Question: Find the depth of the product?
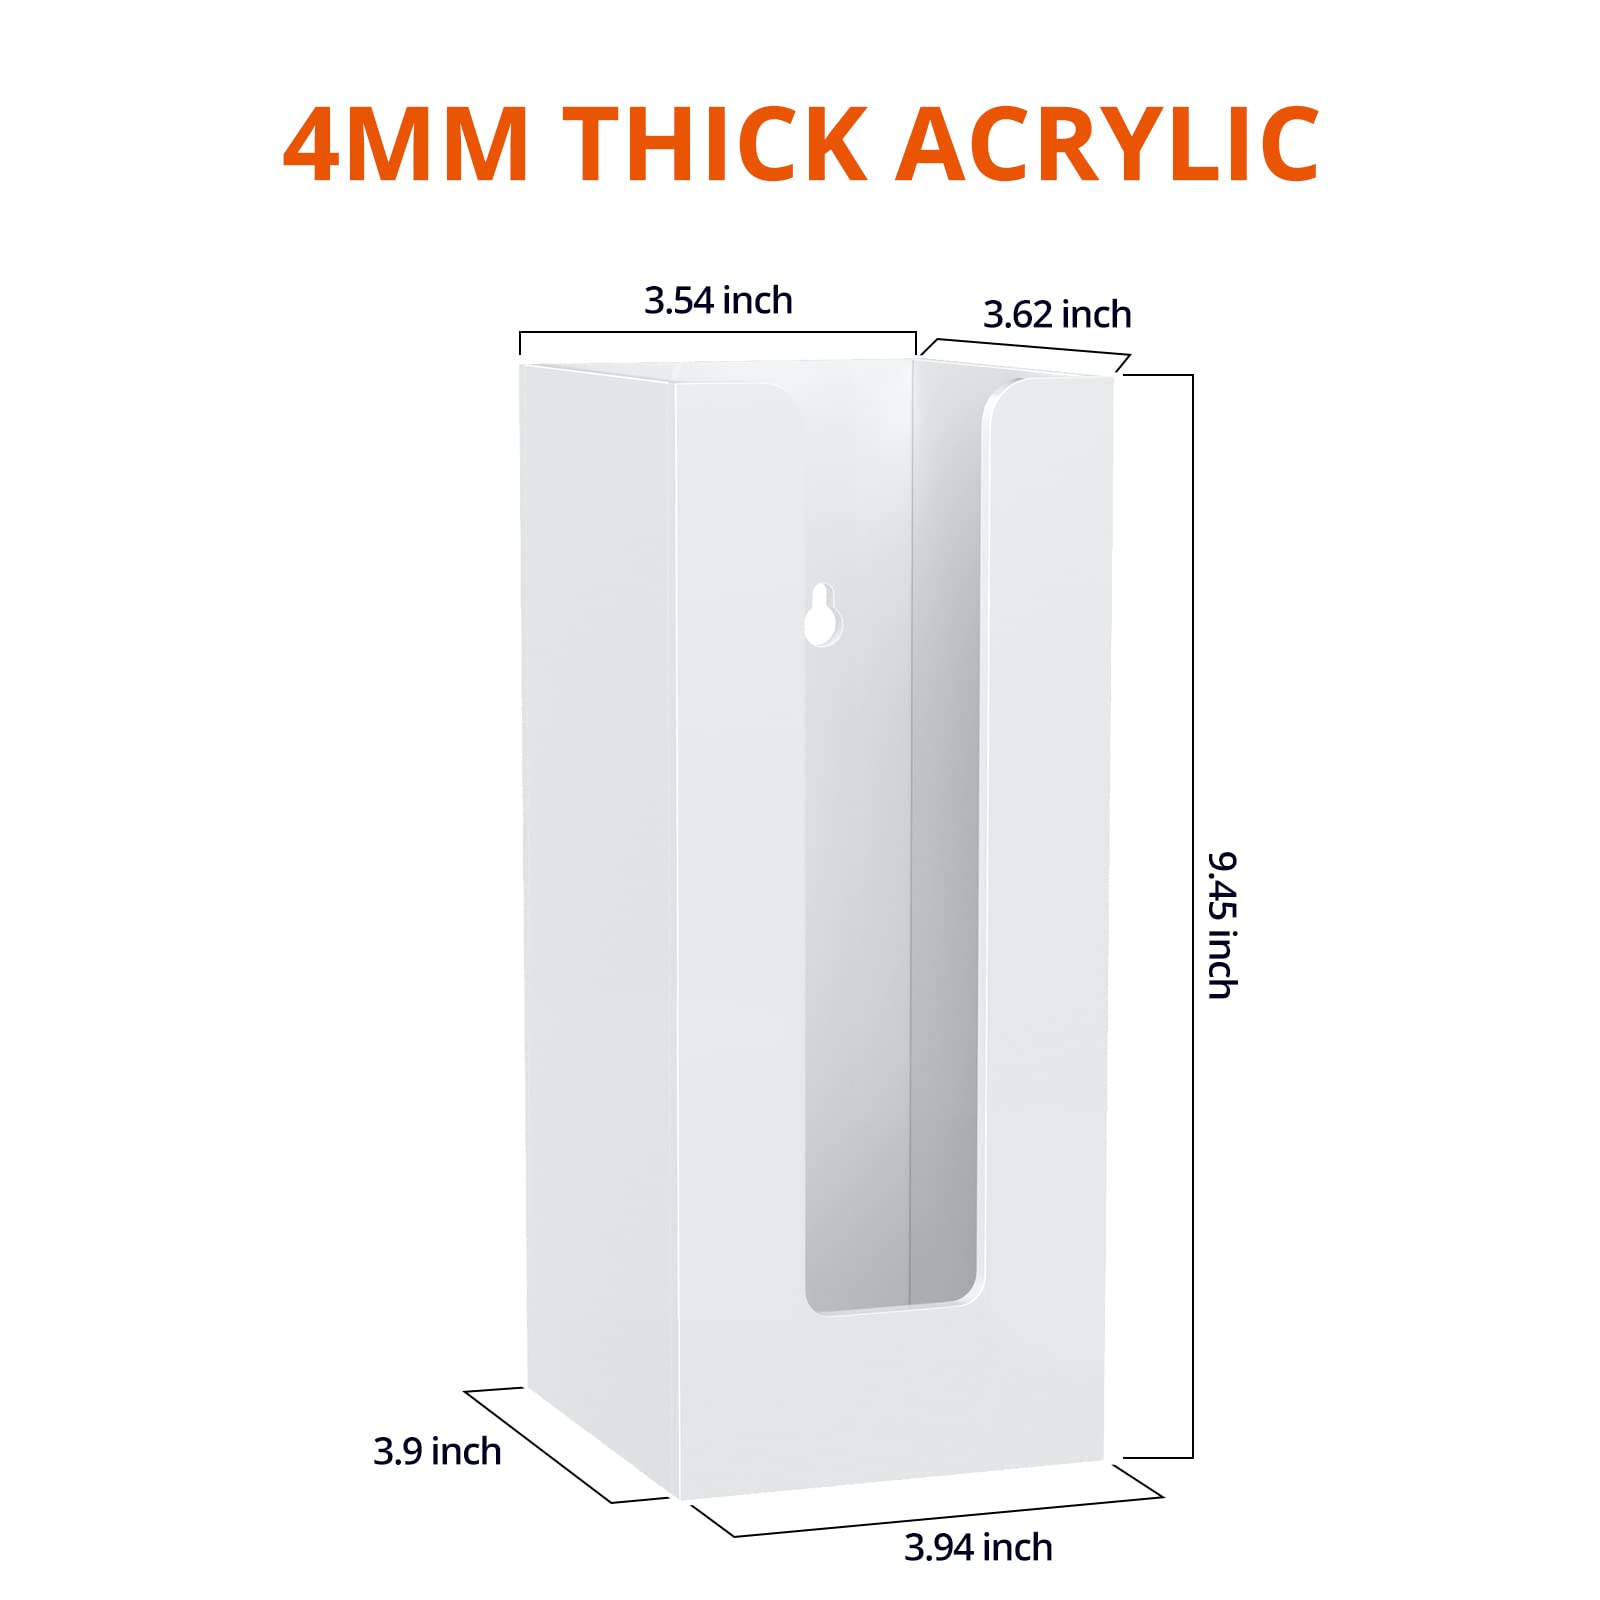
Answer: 3.94 inch